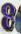
Number: 8